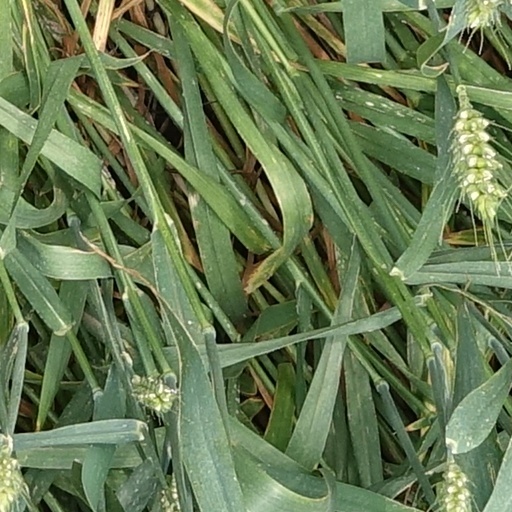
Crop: wheat